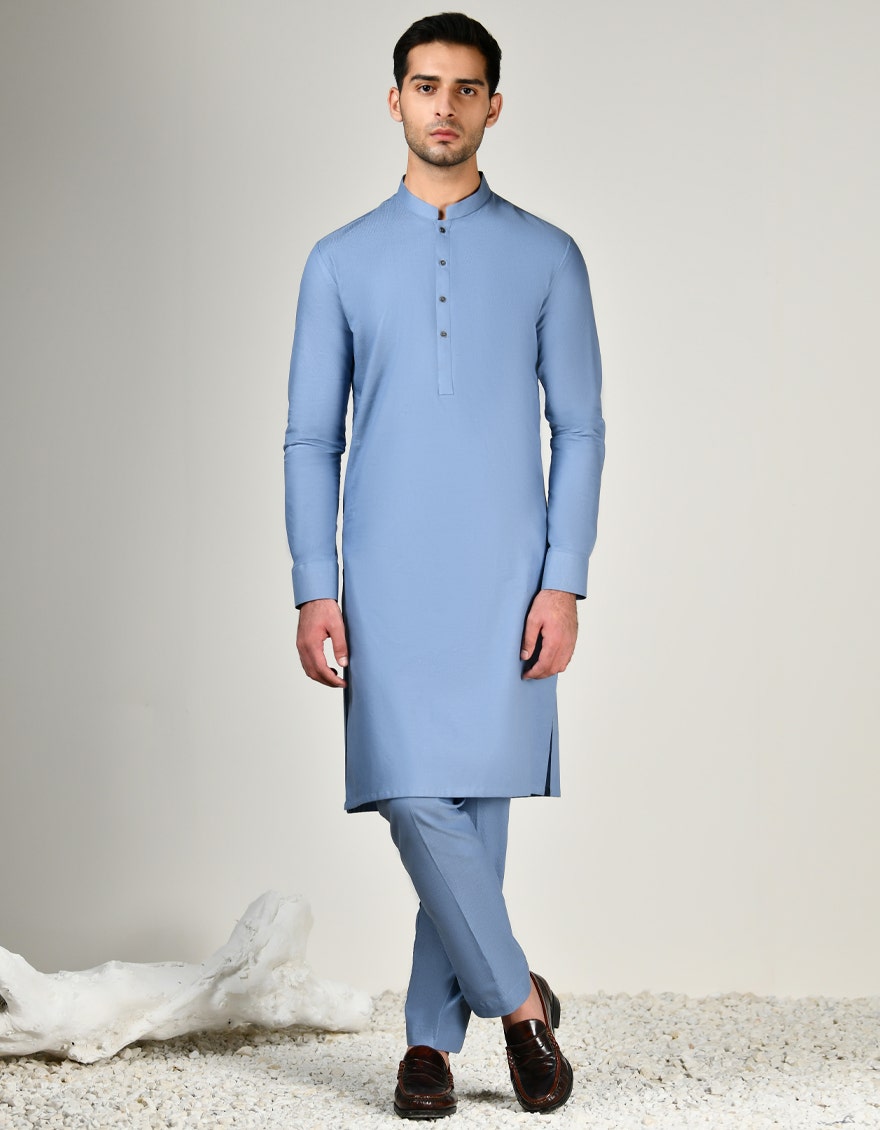
blue kurta pajamas